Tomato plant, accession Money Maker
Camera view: bottom (45 deg); turntable rotation: 270 degrees
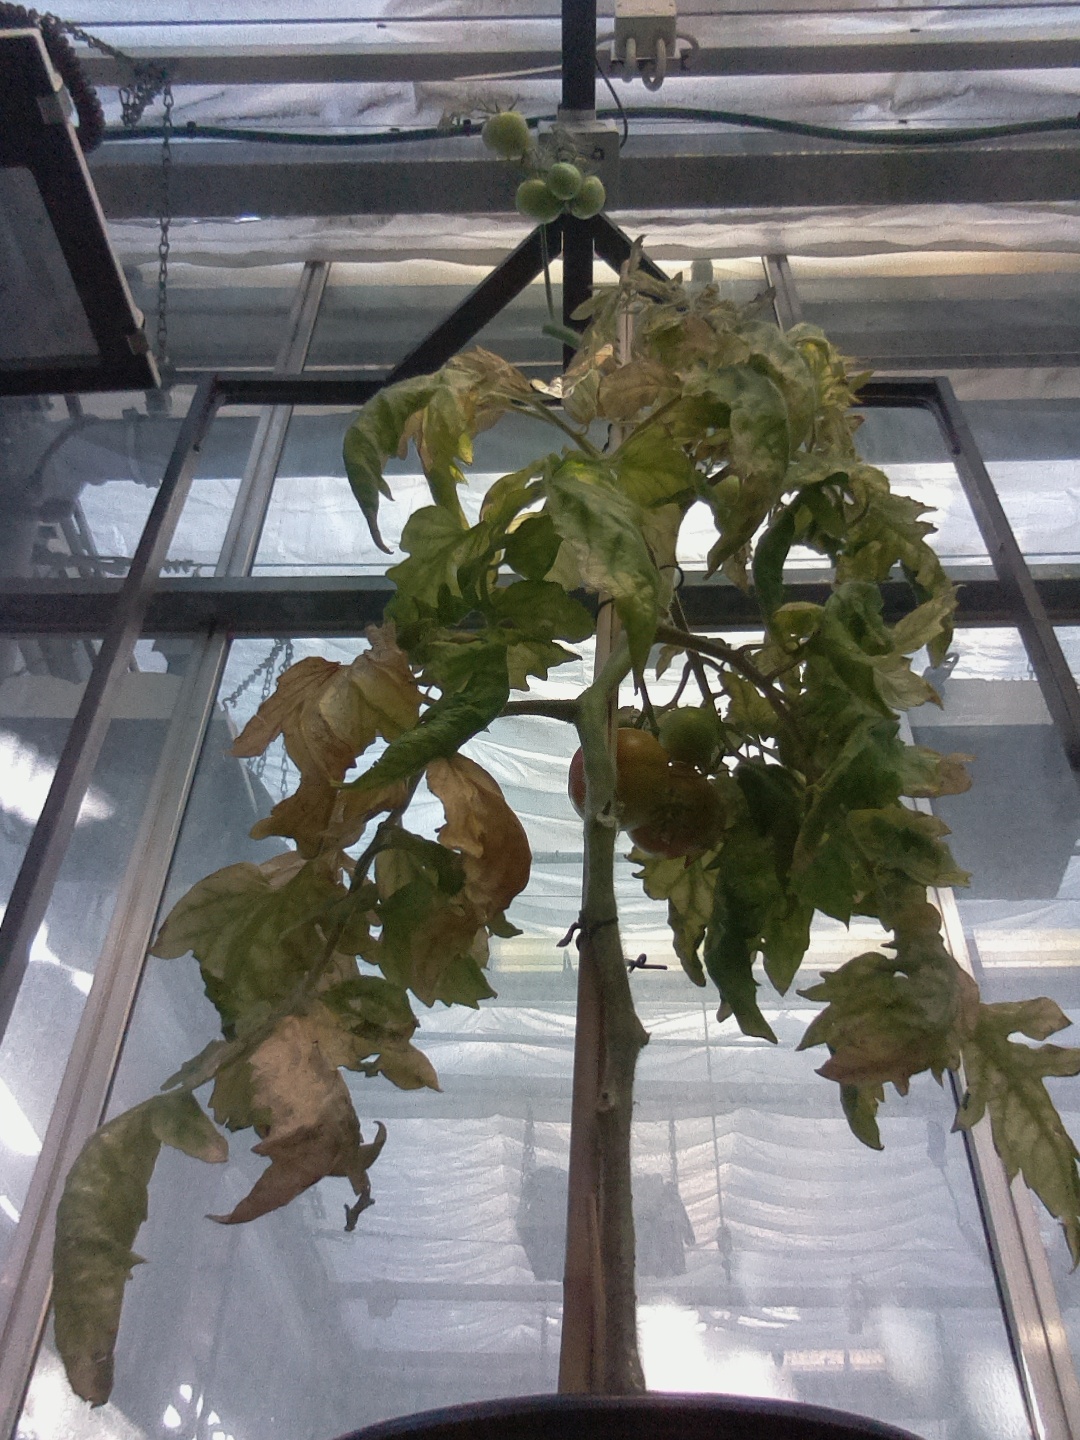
BBCH growth stage 82: 20%-30% of fruits show typical fully ripe color